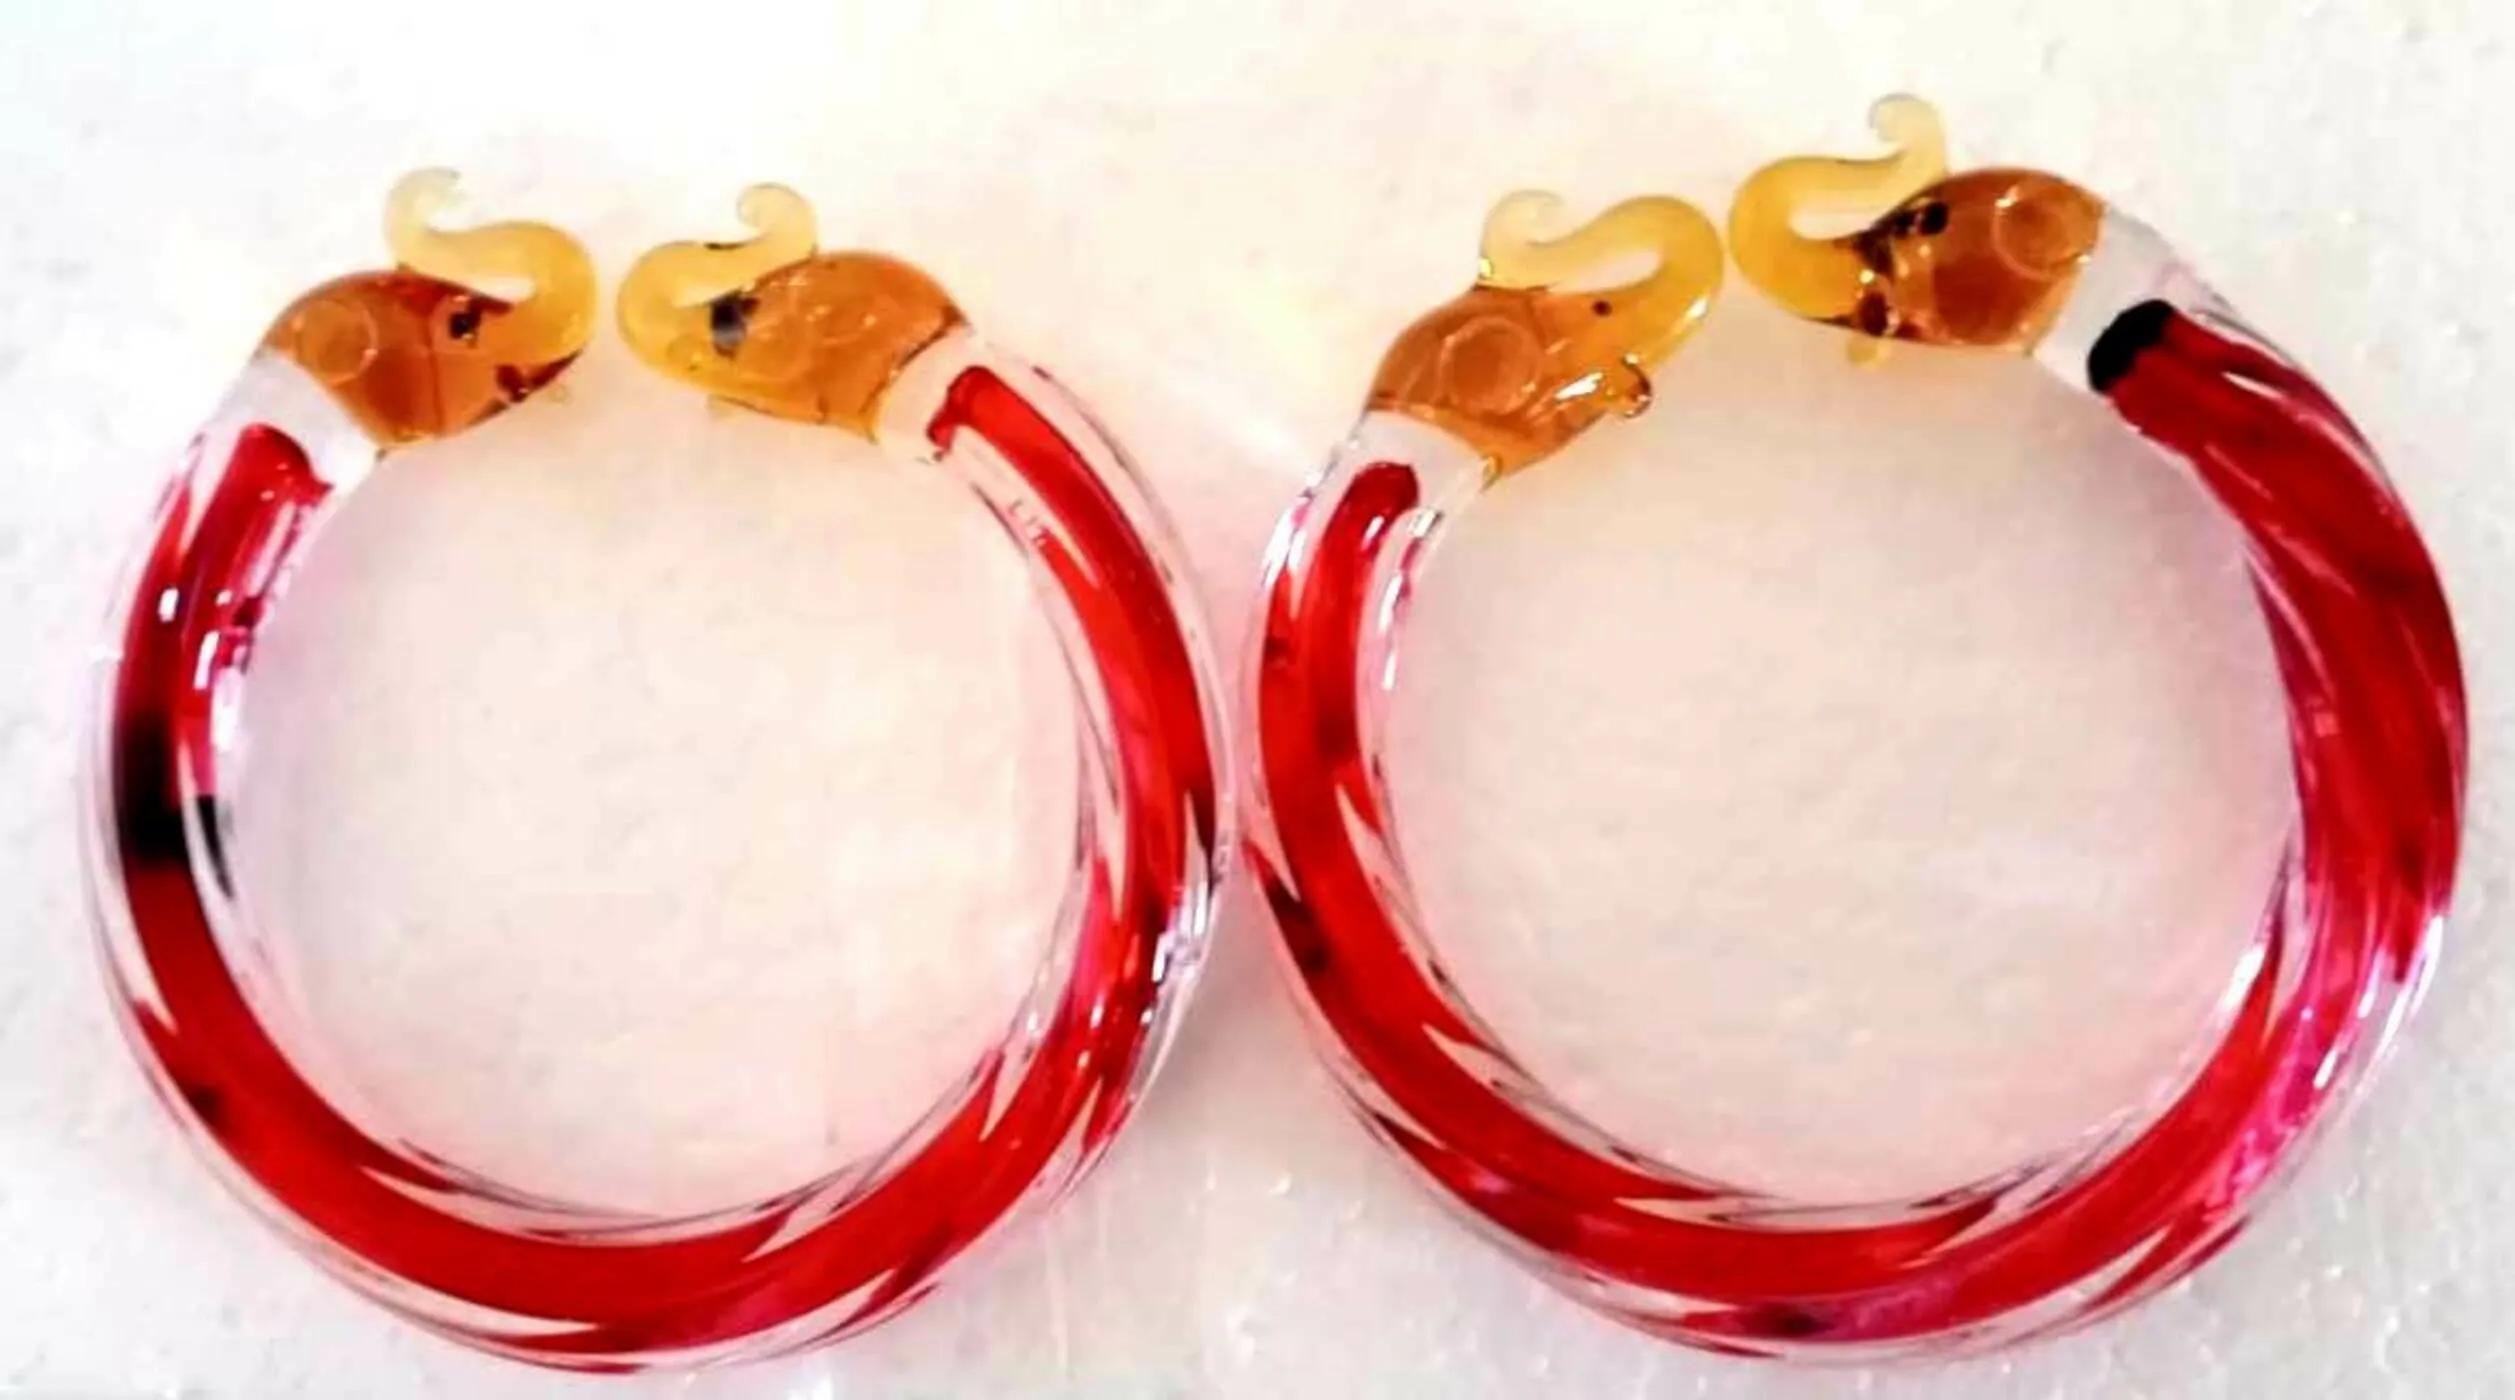
 HALLO Presents Twisted Elephant Design Beautiful glass kada set Women and Girls matching with your Sarees, Pack Of 2 Set
Type: Bracelets & Bangles
Brand: HALLO
Price: Rs. 399
 The product looks more beautiful, generous and attractive. Product weight is also light, so it is easy to carry. Colour of the product looks more appealing and elegant. You can wear this product at any festive, wedding, also on a regular basis and any other occasion and also team up with any outfit like saree, kurti, lehanga or any other ethnic wear . It gives fashionable and stylish look to your personality. It makes the personality bold of the wearer. You can be the one who look more graceful and advanced than others by wearing this product. It is advisable to store jewellery in a zip lock pouch (air tight pouch), keep away from water perfume and other chemicals and clean it with dry and soft cloth. Product colour may slightly vary due to photographic lighting sources or your monitor settings.
Features: Material:- Glass,Ocassion- Wedding, Anniversary, Ring Ceremony, Engagement, Mother`s Day, Teacher`s Day, Rakhshah Bandhan, Valentine`s Day, Karwa Chauth,Presentable,Sturdy
Included: 1 Pair of Bangles.